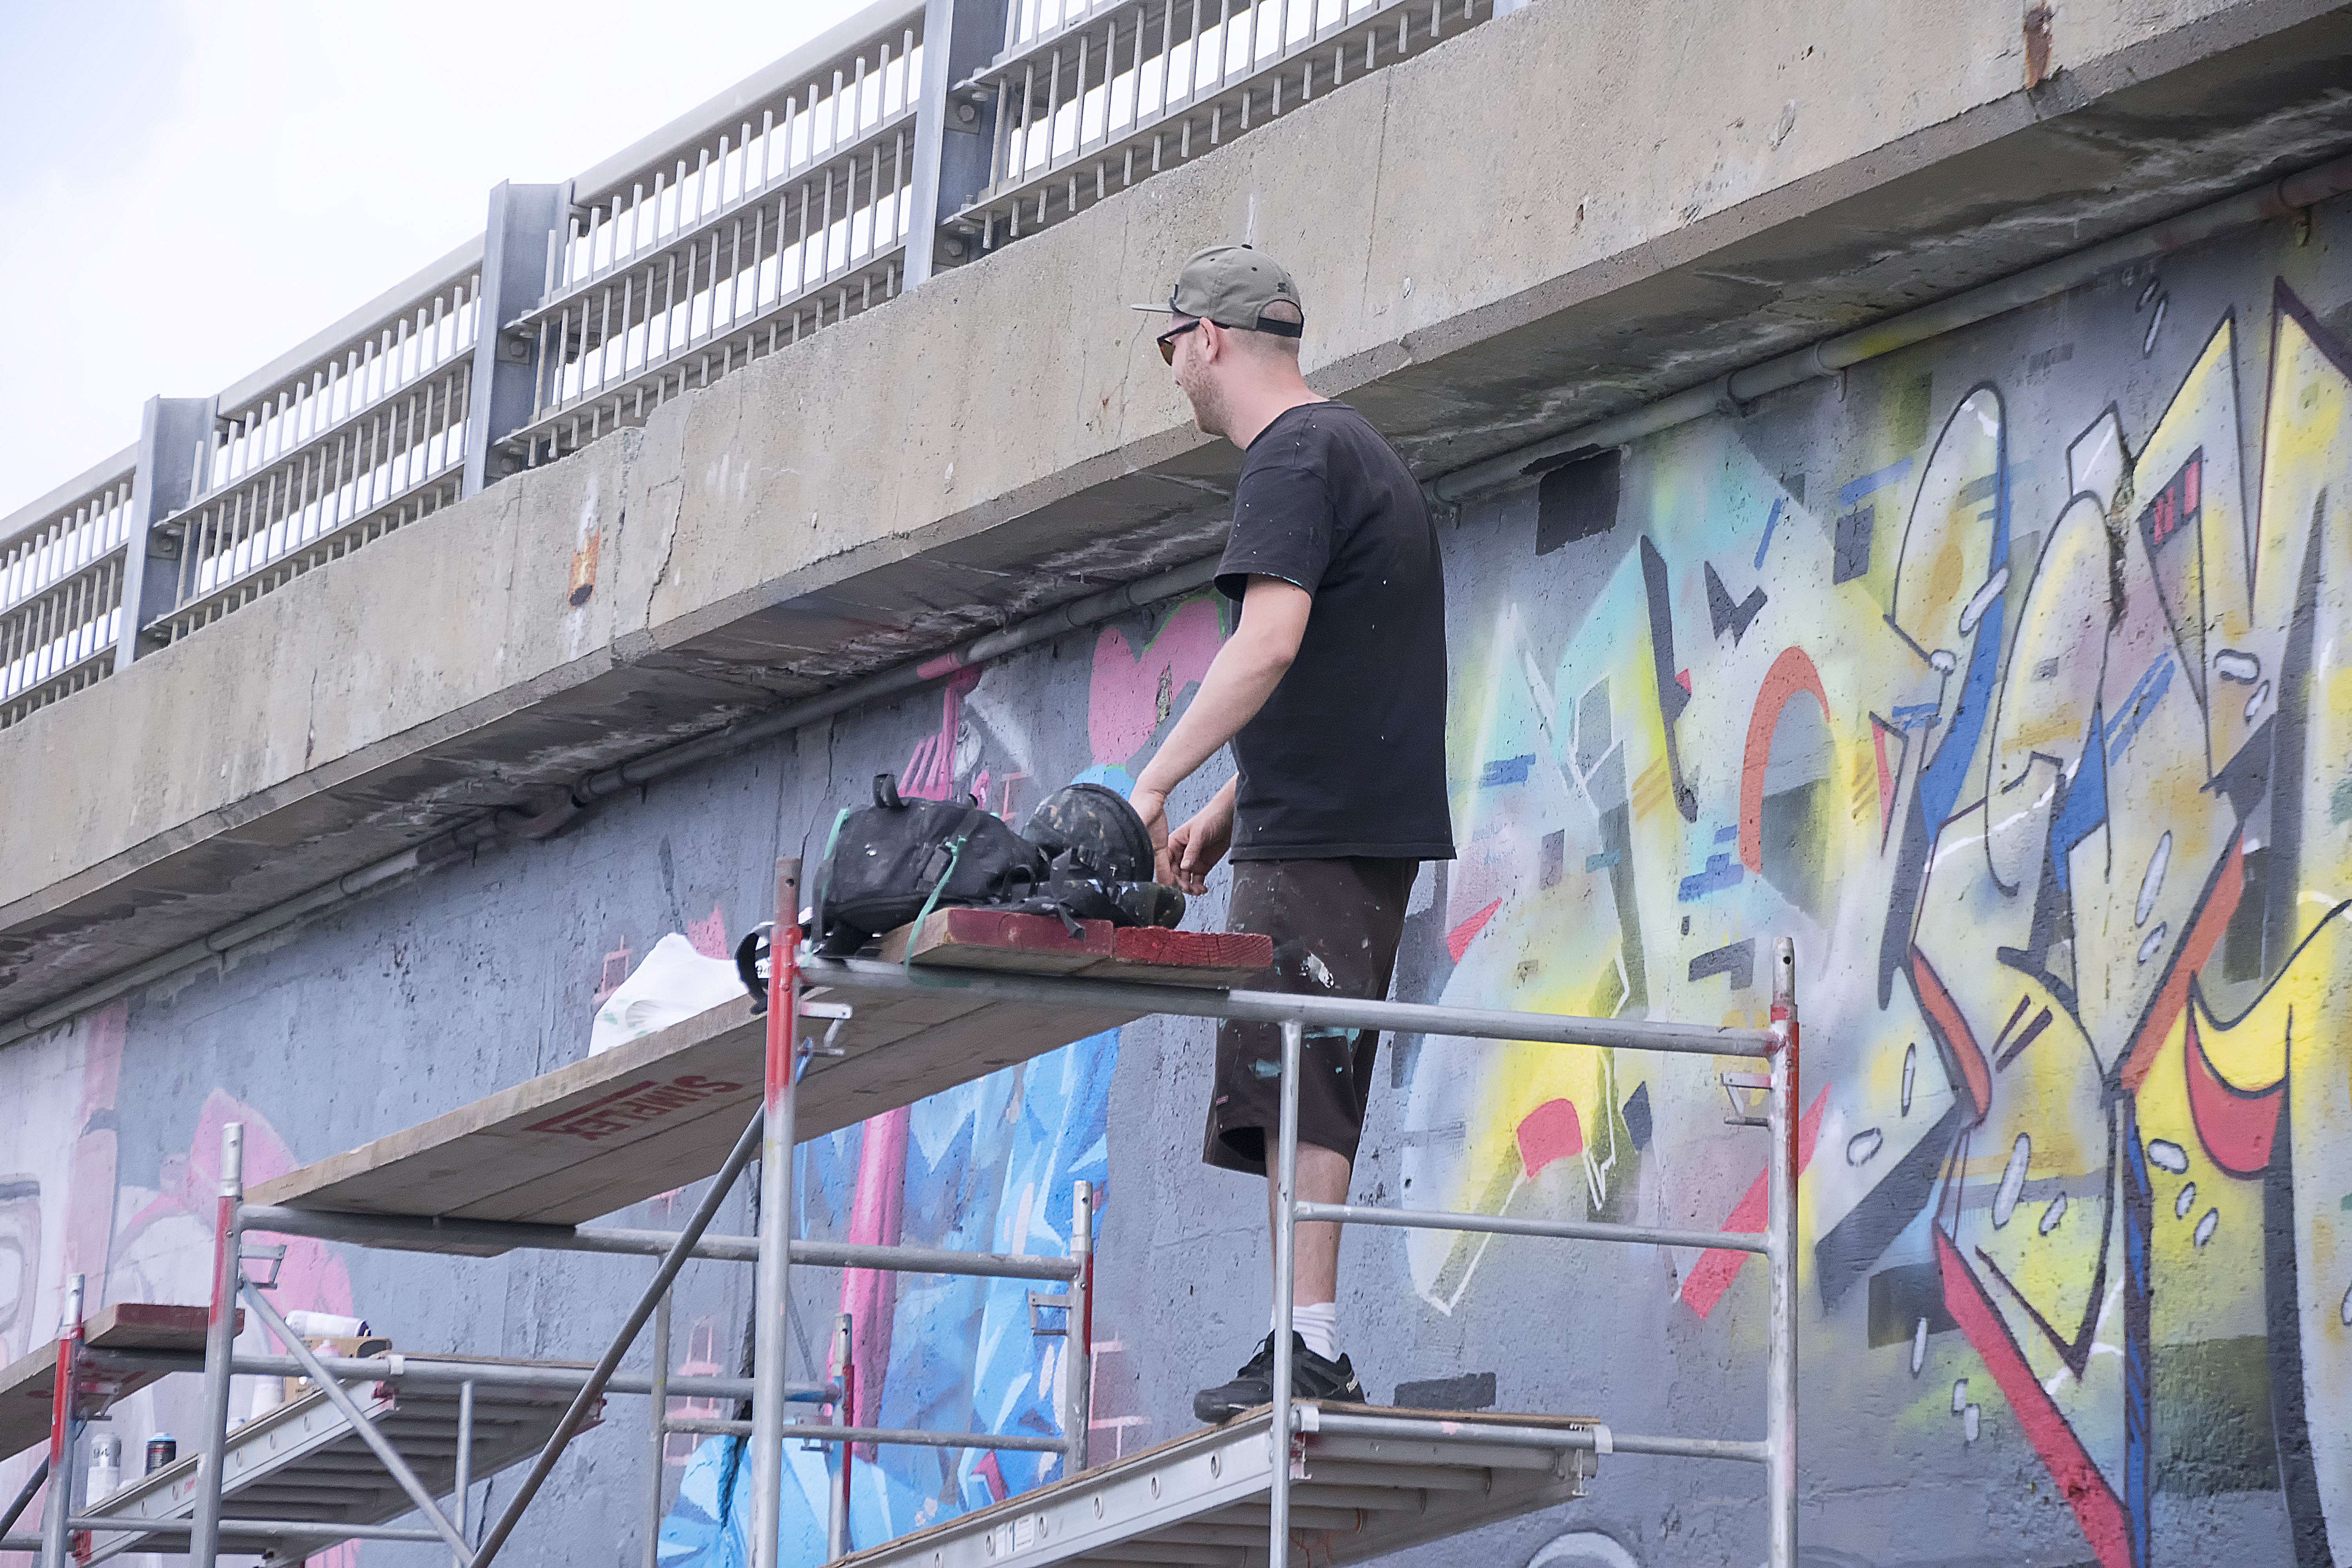
urban, wall, graffiti, street art, art, canada, mural, quebec, sherbrooke, urbain, amalgam, urban area